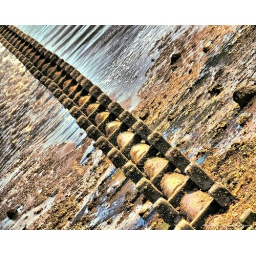
Using mobile phones on the train in the quiet coach should get 25 years to life!